Shep Comes Home

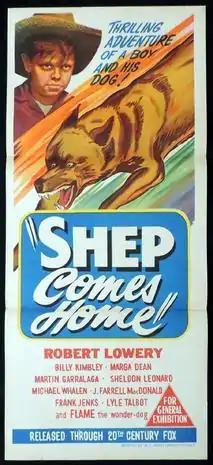
Australian film poster

Shep Comes Home is a 1948 American film written and directed by Ford Beebe for Lippert Pictures. It was a sequel to "My Dog Shep" (1946).